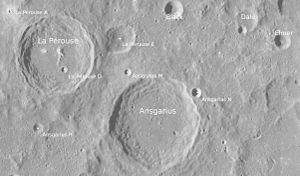
La Pérouse est un cratère lunaire situé sur la face visible de la Lune. Il se trouve au nord-ouest du grand cratère Ansgarius, et à l'est du cratère Kapteyn. Ce cratère a un aspect circulaire bien visible, car peu touché par les impacts ultérieurs. Sur le plancher intérieur s'élève une arête centrale qui se décale vers le nord du point médian et cette formation est quelque peu allongée vers le sud. Il y a un petit cratère dans la partie sud-est du sol.
Ansgarius est un cratère d'impact sur la face visible de la Lune. Le nom fut officiellement adopté par l'Union astronomique internationale en 1935, en référence à Anschaire de Brême.